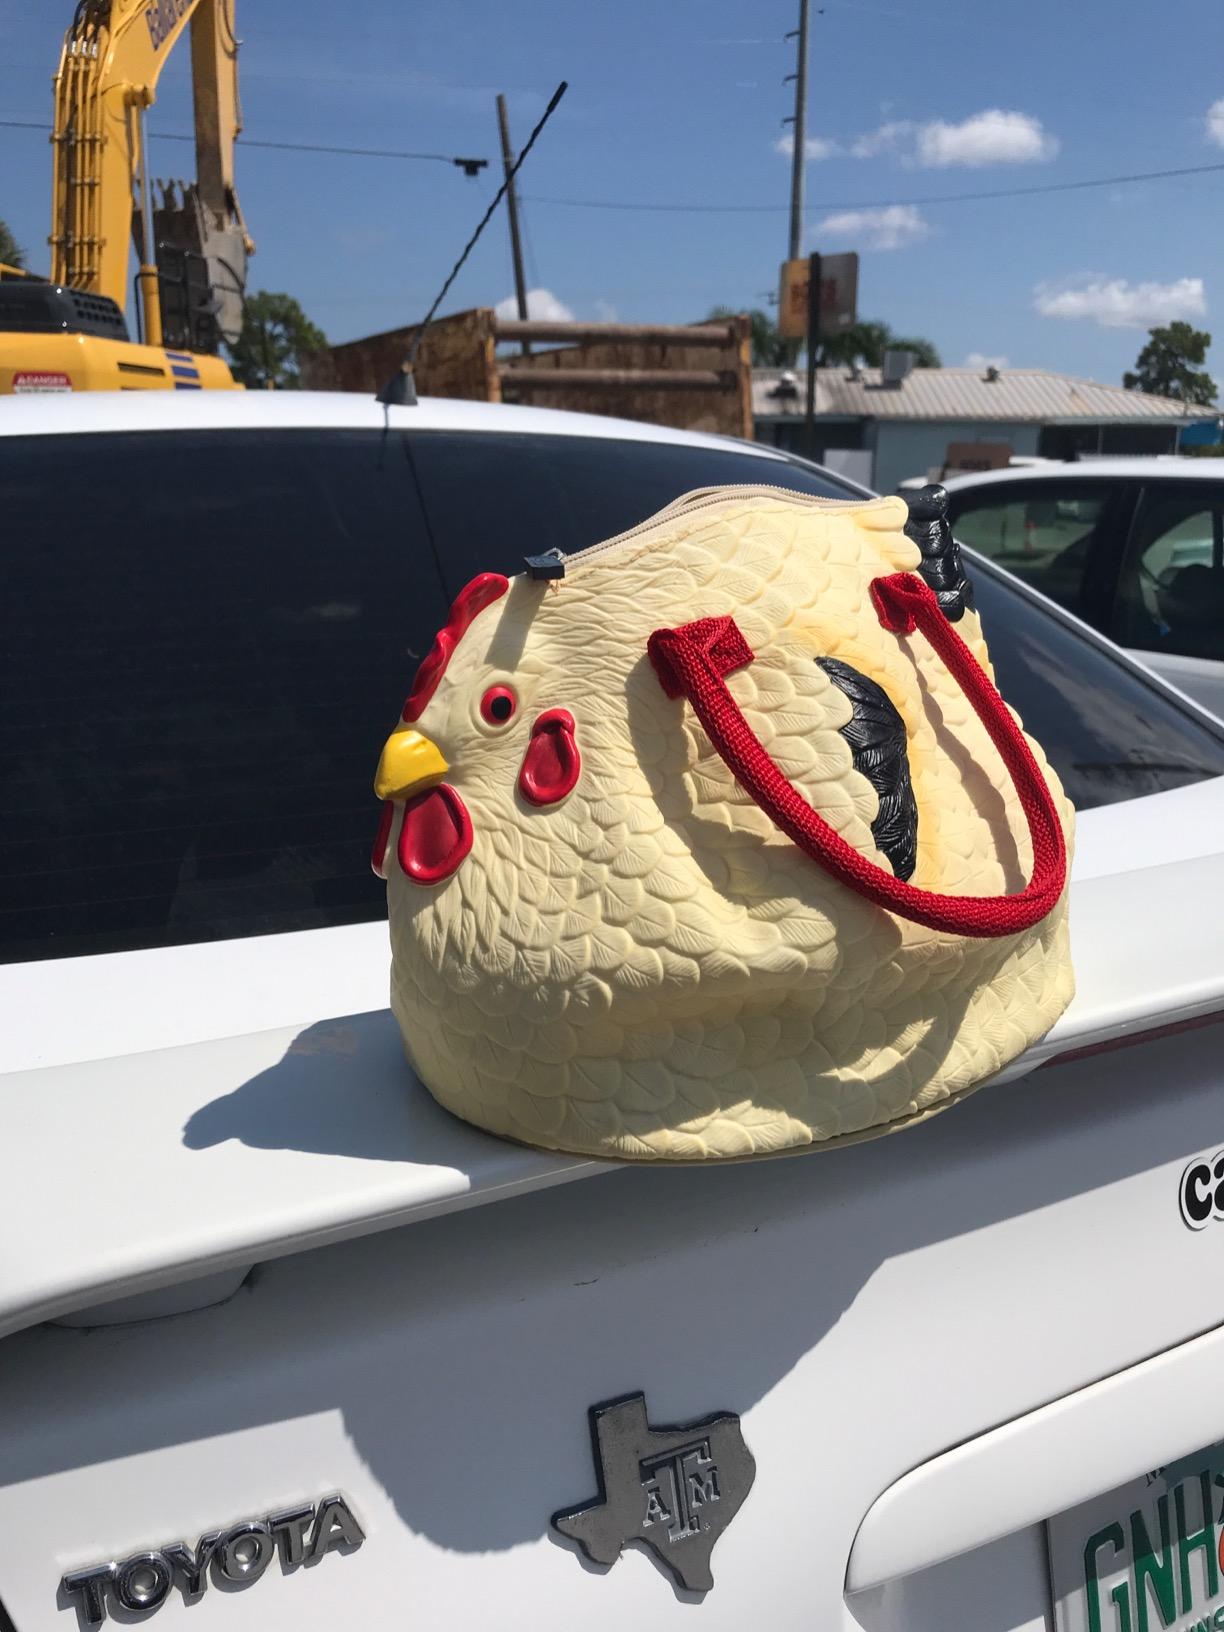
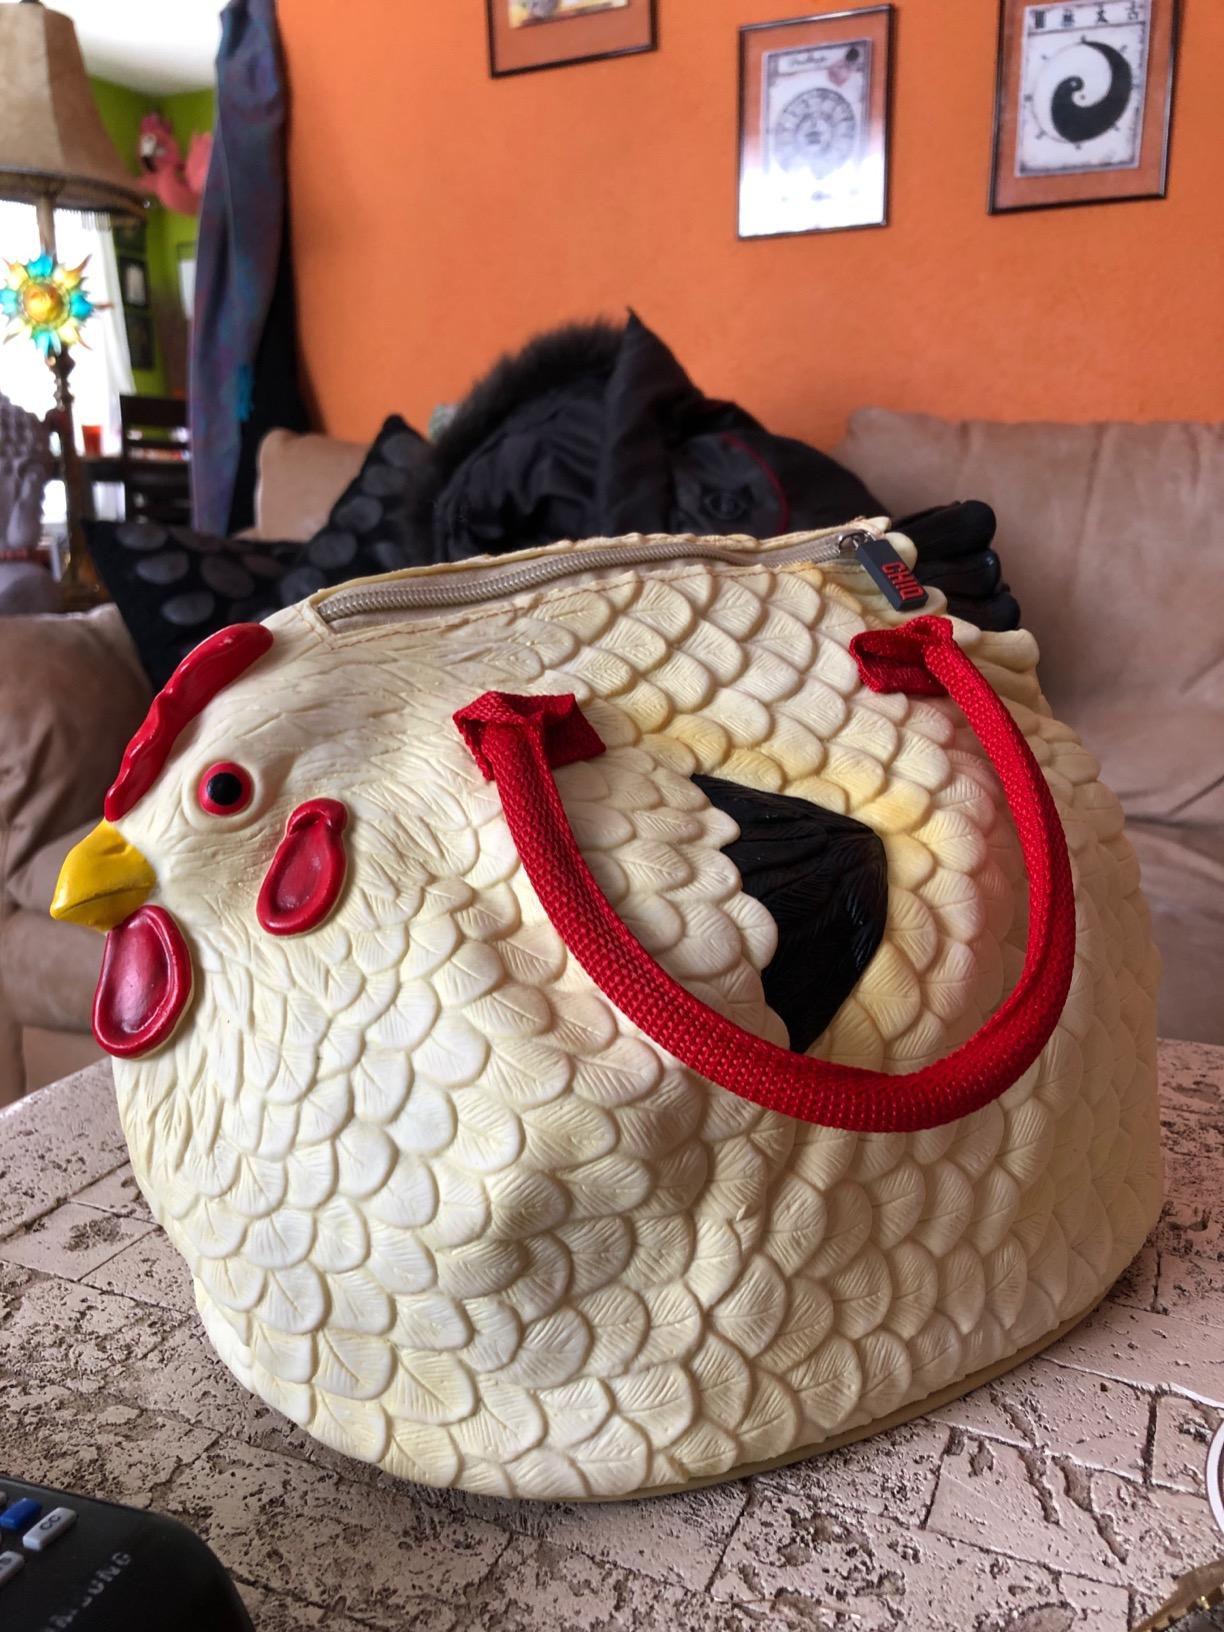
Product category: accessories_handbag
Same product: yes